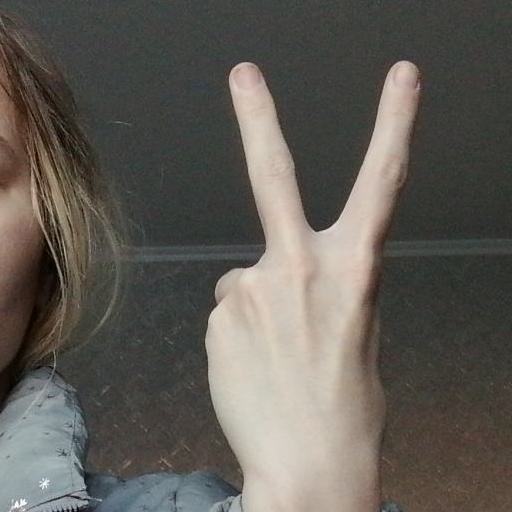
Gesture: peace_inverted